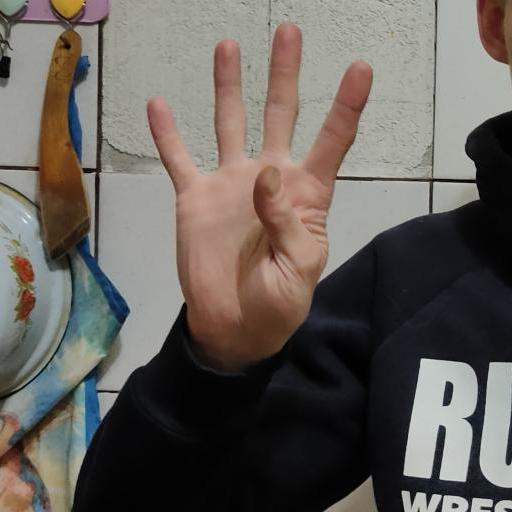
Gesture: four